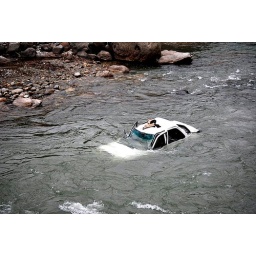
A car in the river